Howard Lovecraft and the Frozen Kingdom

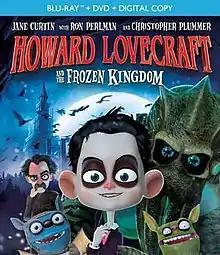
Blu-ray cover

Howard Lovecraft and the Frozen Kingdom is a 2016 animated film based on the graphic novel of the same name, itself inspired by the writings of American horror author H. P. Lovecraft. Two sequels, "Howard Lovecraft and the Undersea Kingdom" and "Howard Lovecraft and the Kingdom of Madness", were released in 2017 and 2018.